Henri Cohen (number theorist)

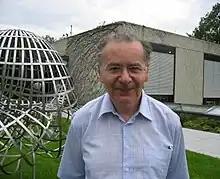
Henri Cohen in 2007 Photo courtesy MFO

Henri Cohen (born 8 June 1947) is a number theorist, and an emeritus professor at the University of Bordeaux. He is best known for leading the team that created the PARI/GP computer algebra system. He also introduced the Rankin–Cohen bracket, co-proposed the Cohen-Lenstra heuristics and has written several textbooks in computational and algebraic number theory.